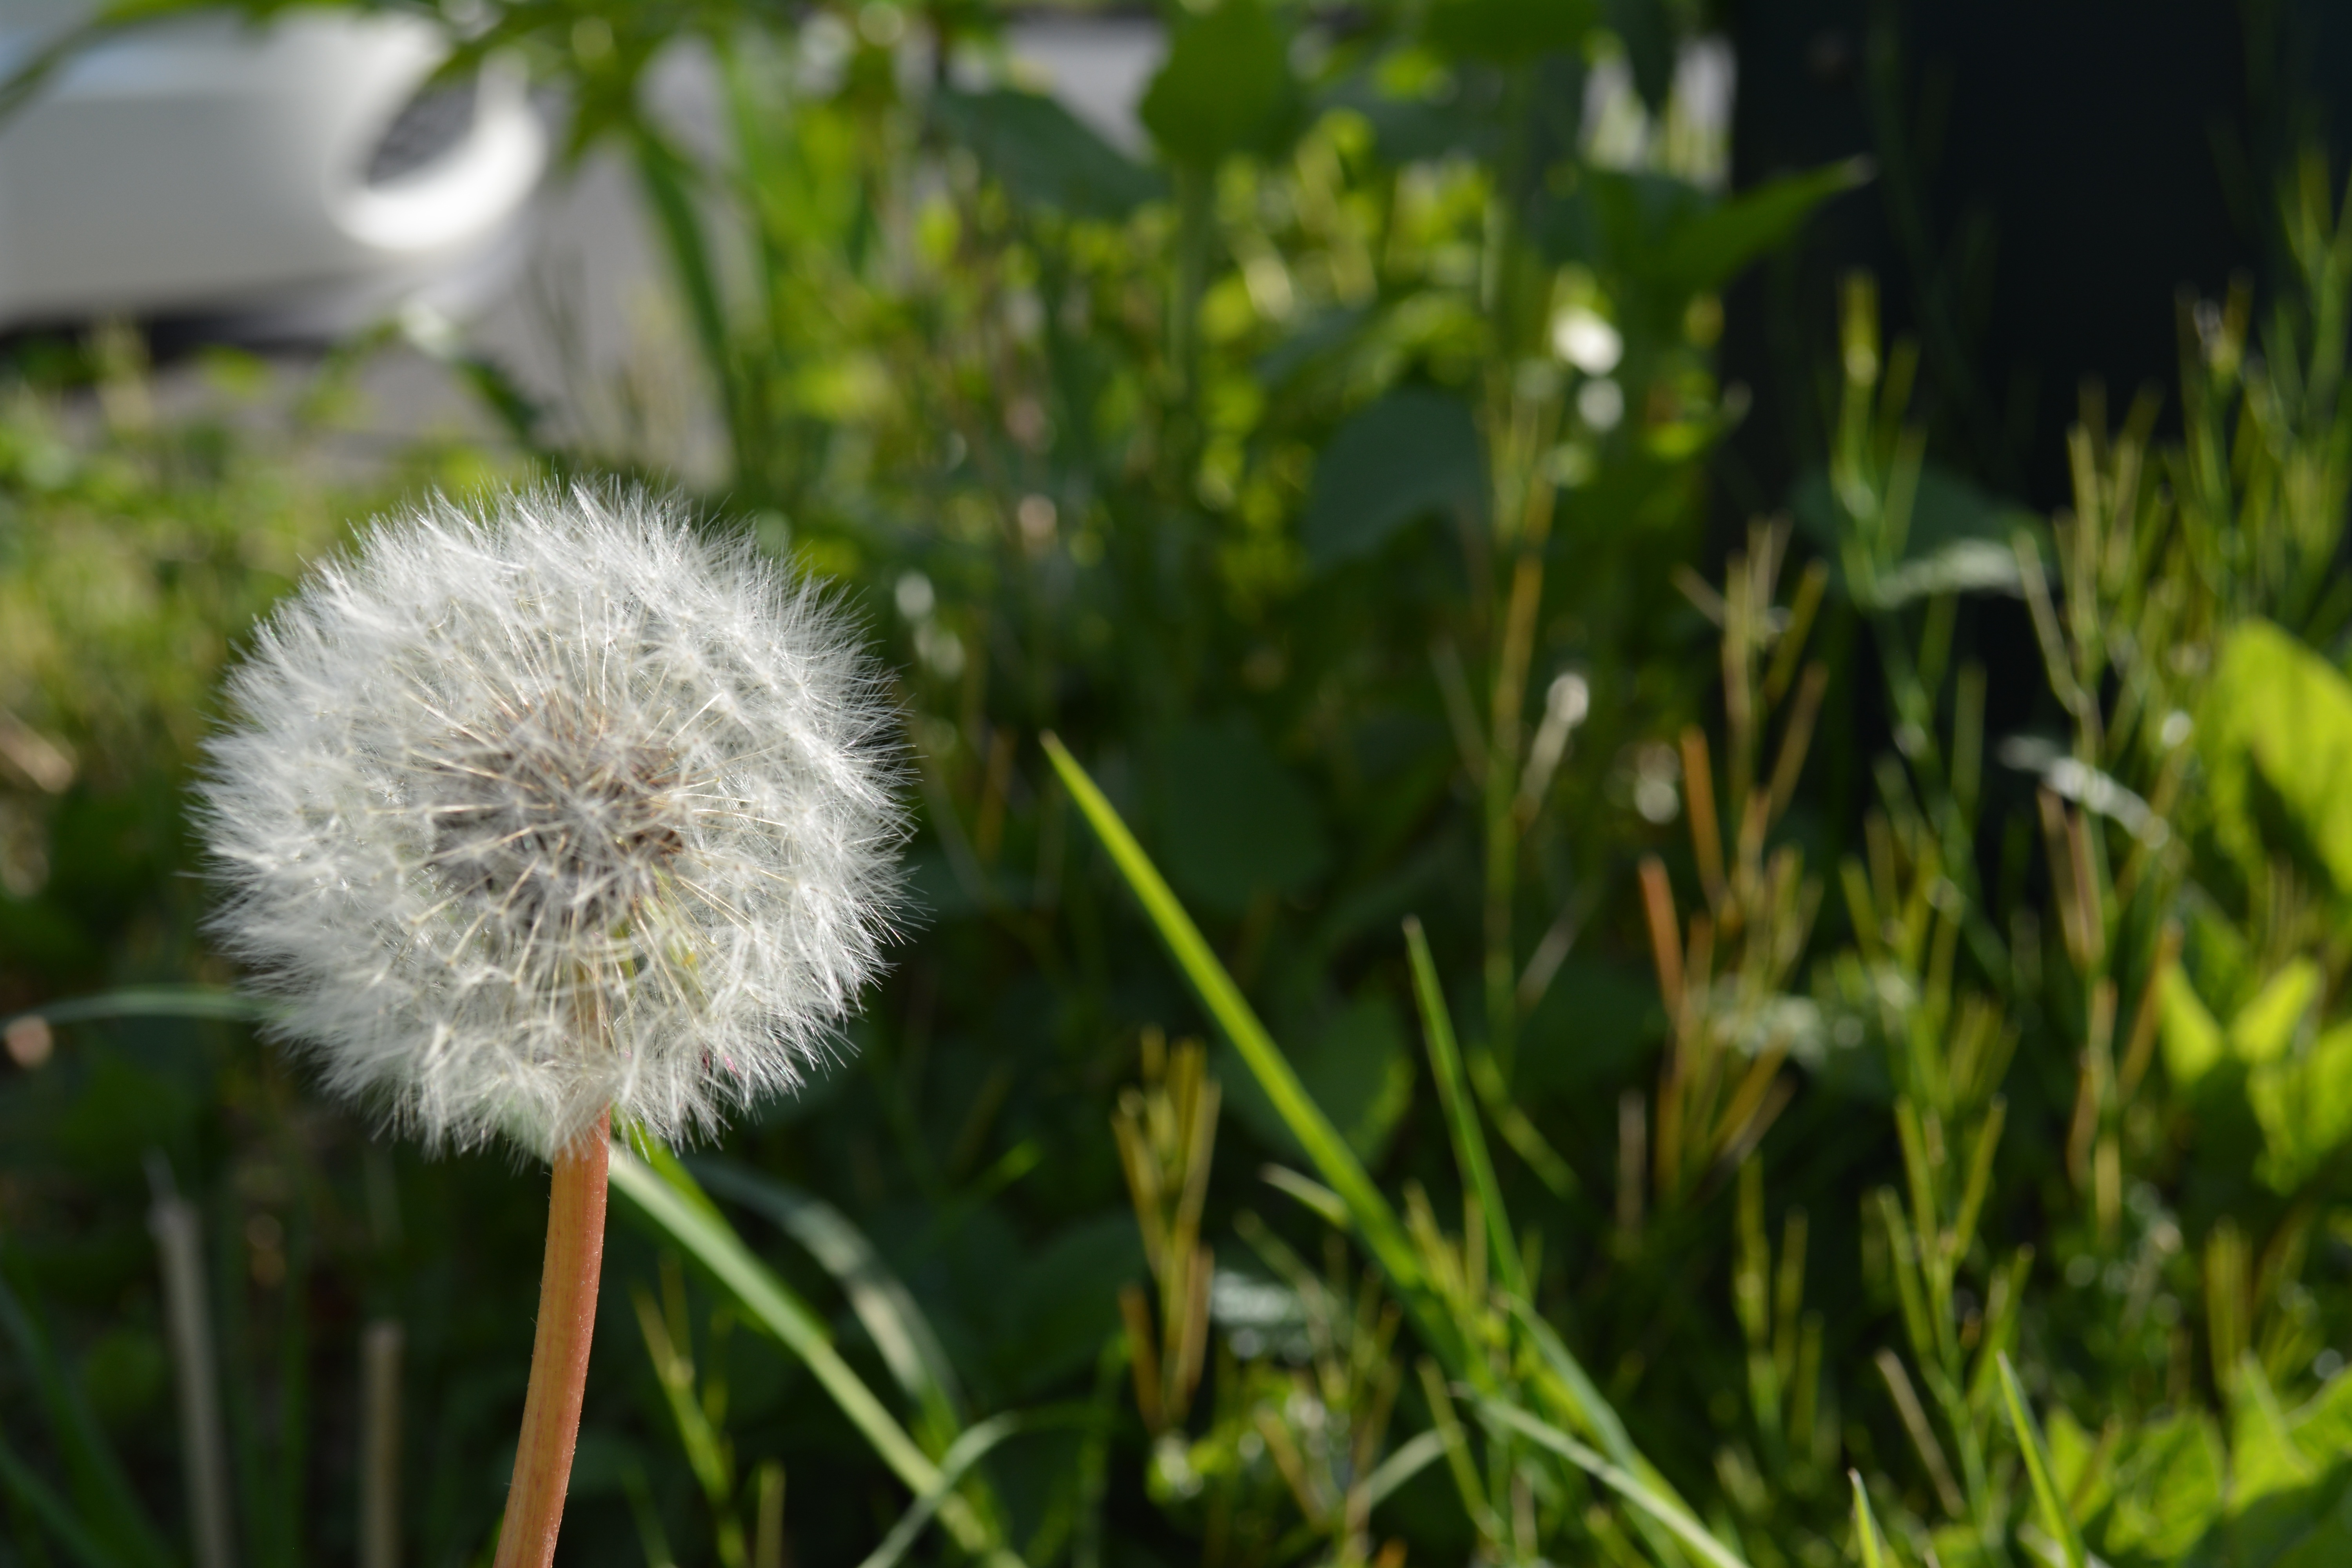
nature, grass, plant, field, lawn, meadow, dandelion, leaf, flower, green, produce, botany, flora, wildflower, macro photography, flowering plant, daisy family, grass family, plant stem, land plant